Chempakaraman Pillai

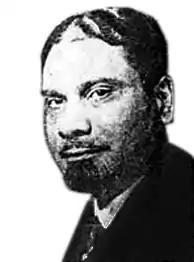

Chempakaraman Pillai (alias Venkidi; 15 September 1891 – 26 May 1934) was an Indian-born political activist and revolutionary. Born in Thiruvananthapuram, to Tamil parents, he left for Europe as a youth, where he spent the rest of his active life as an Indian nationalist and revolutionary.